Fotomuseum Den Haag

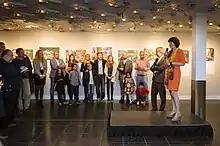
Opening of the exhibition "Hungry Planet" in 2015 about photographer Peter Menzel at the ground floor of the museum.

Each year, the Fotomuseum Den Haag organizes approximately six exhibitions from a range of periods, disciplines and genres of photographic history.